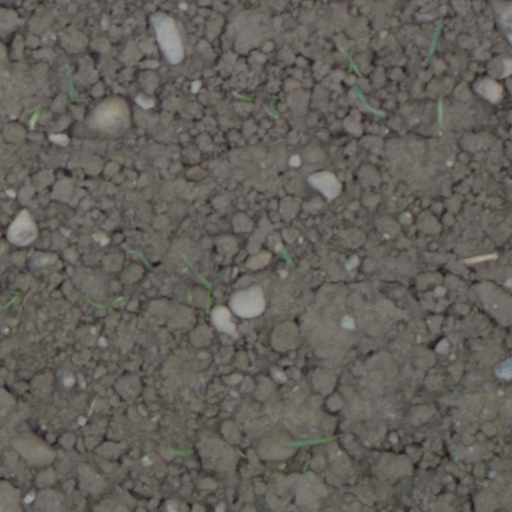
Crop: wheat